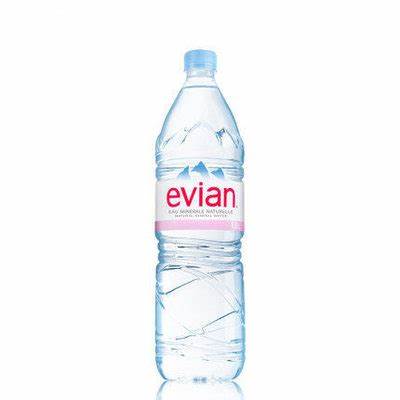
Waste category: plastic